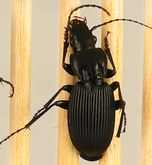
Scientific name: Pterostichus lachrymosus
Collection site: Mountain Lake Biological Station NEON (MLBS), plot MLBS_008